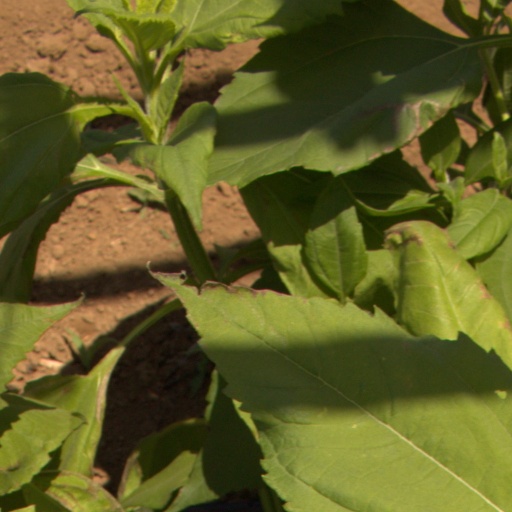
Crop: Jerusalem artichoke